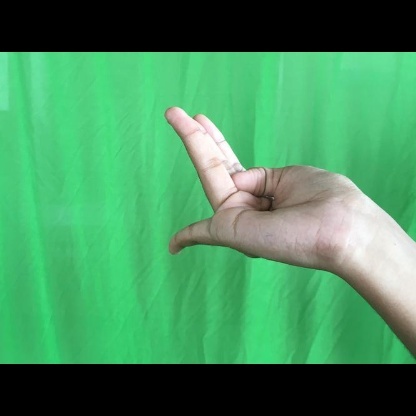
Mudra: Chaturam